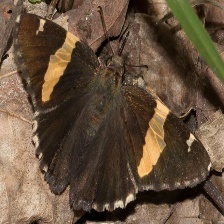
Species: GOLD BANDED